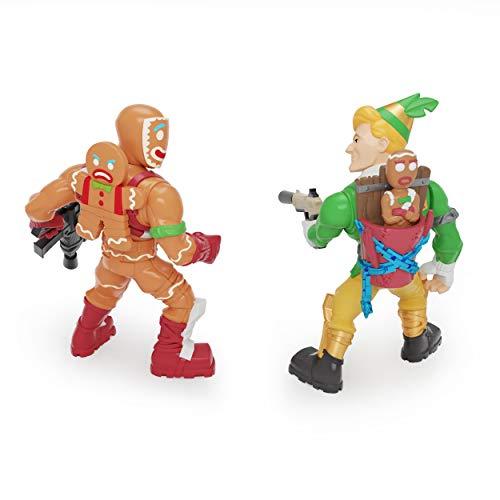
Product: Fortnite Battle Royale Collection - 2 Pack of Action Figures - Styles May Vary
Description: From the gaming and pop culture phenomenon Fortnite, a duo of 2 collectible figures.
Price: $9.99
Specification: ProductDimensions:2x7x6.3inches|ItemWeight:2.4ounces|ShippingWeight:2.4ounces(Viewshippingratesandpolicies)|ASIN:B07P3MYB1Z|Itemmodelnumber:63517|Manufacturerrecommendedage:8-15years